Pharaoh ant

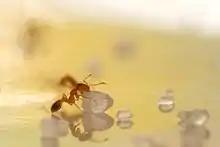
"Monomorium pharaonis" worker with single sugar crystal

The number of available budding locations has a large effect on colony fragmentation. A large number of bud nests results in small colony fragments, indicating that the colony has the ability to control size and caste ratios. However, a minimum group size of 469 individuals appears preferred by the species. Amount of fragmentation does not have an effect on food distribution. After budding, nest units do not compete for resources, but rather act cooperatively. This is evolutionarily explained by the high amount of genetic relatedness among these nest units. In addition, major disturbances to the central nest cause the colony to abandon it and flee to a bud nest. Thus, nest units may exchange individuals after budding occurs, further explaining their cooperative behavior.